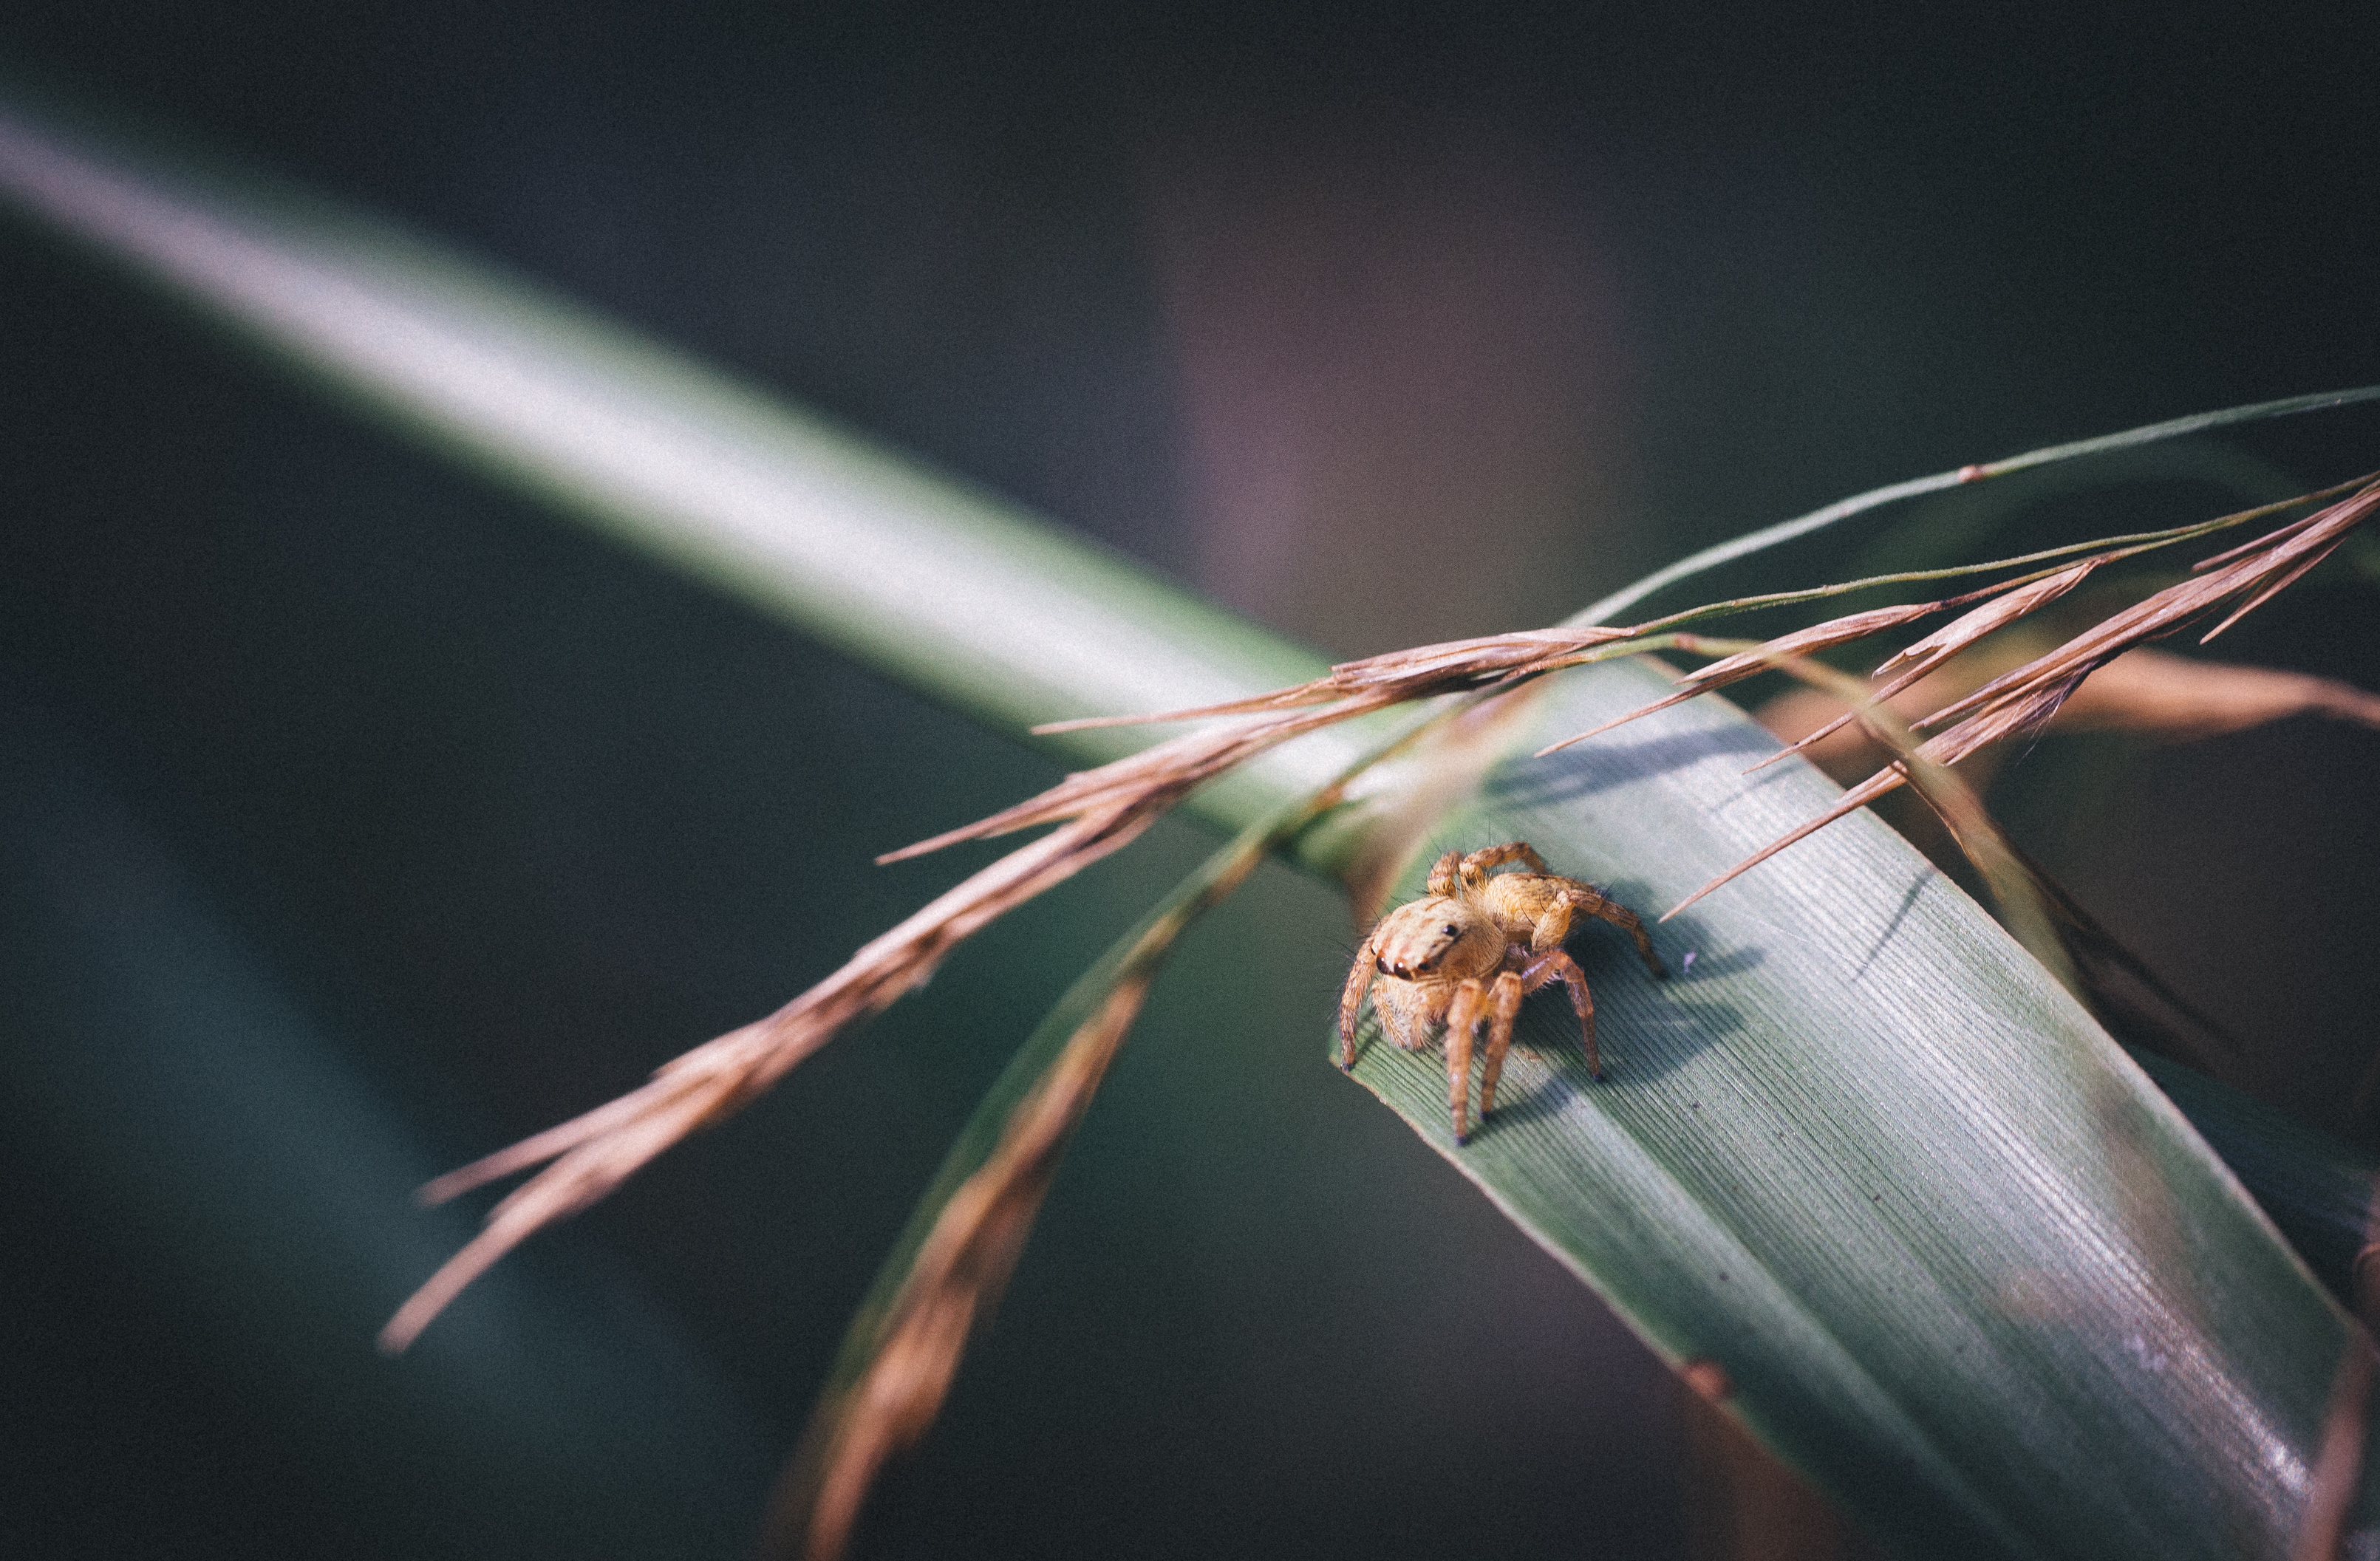
nature, branch, wing, photography, leaf, flower, insect, macro, fauna, invertebrate, close up, spider, leaves, arachnid, macro photography, arthropod, plant stem